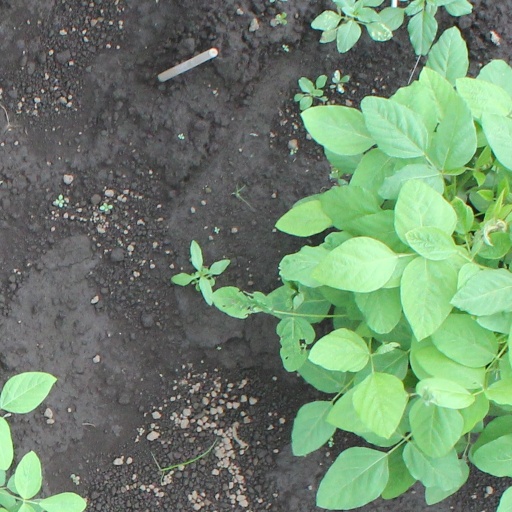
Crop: soybean